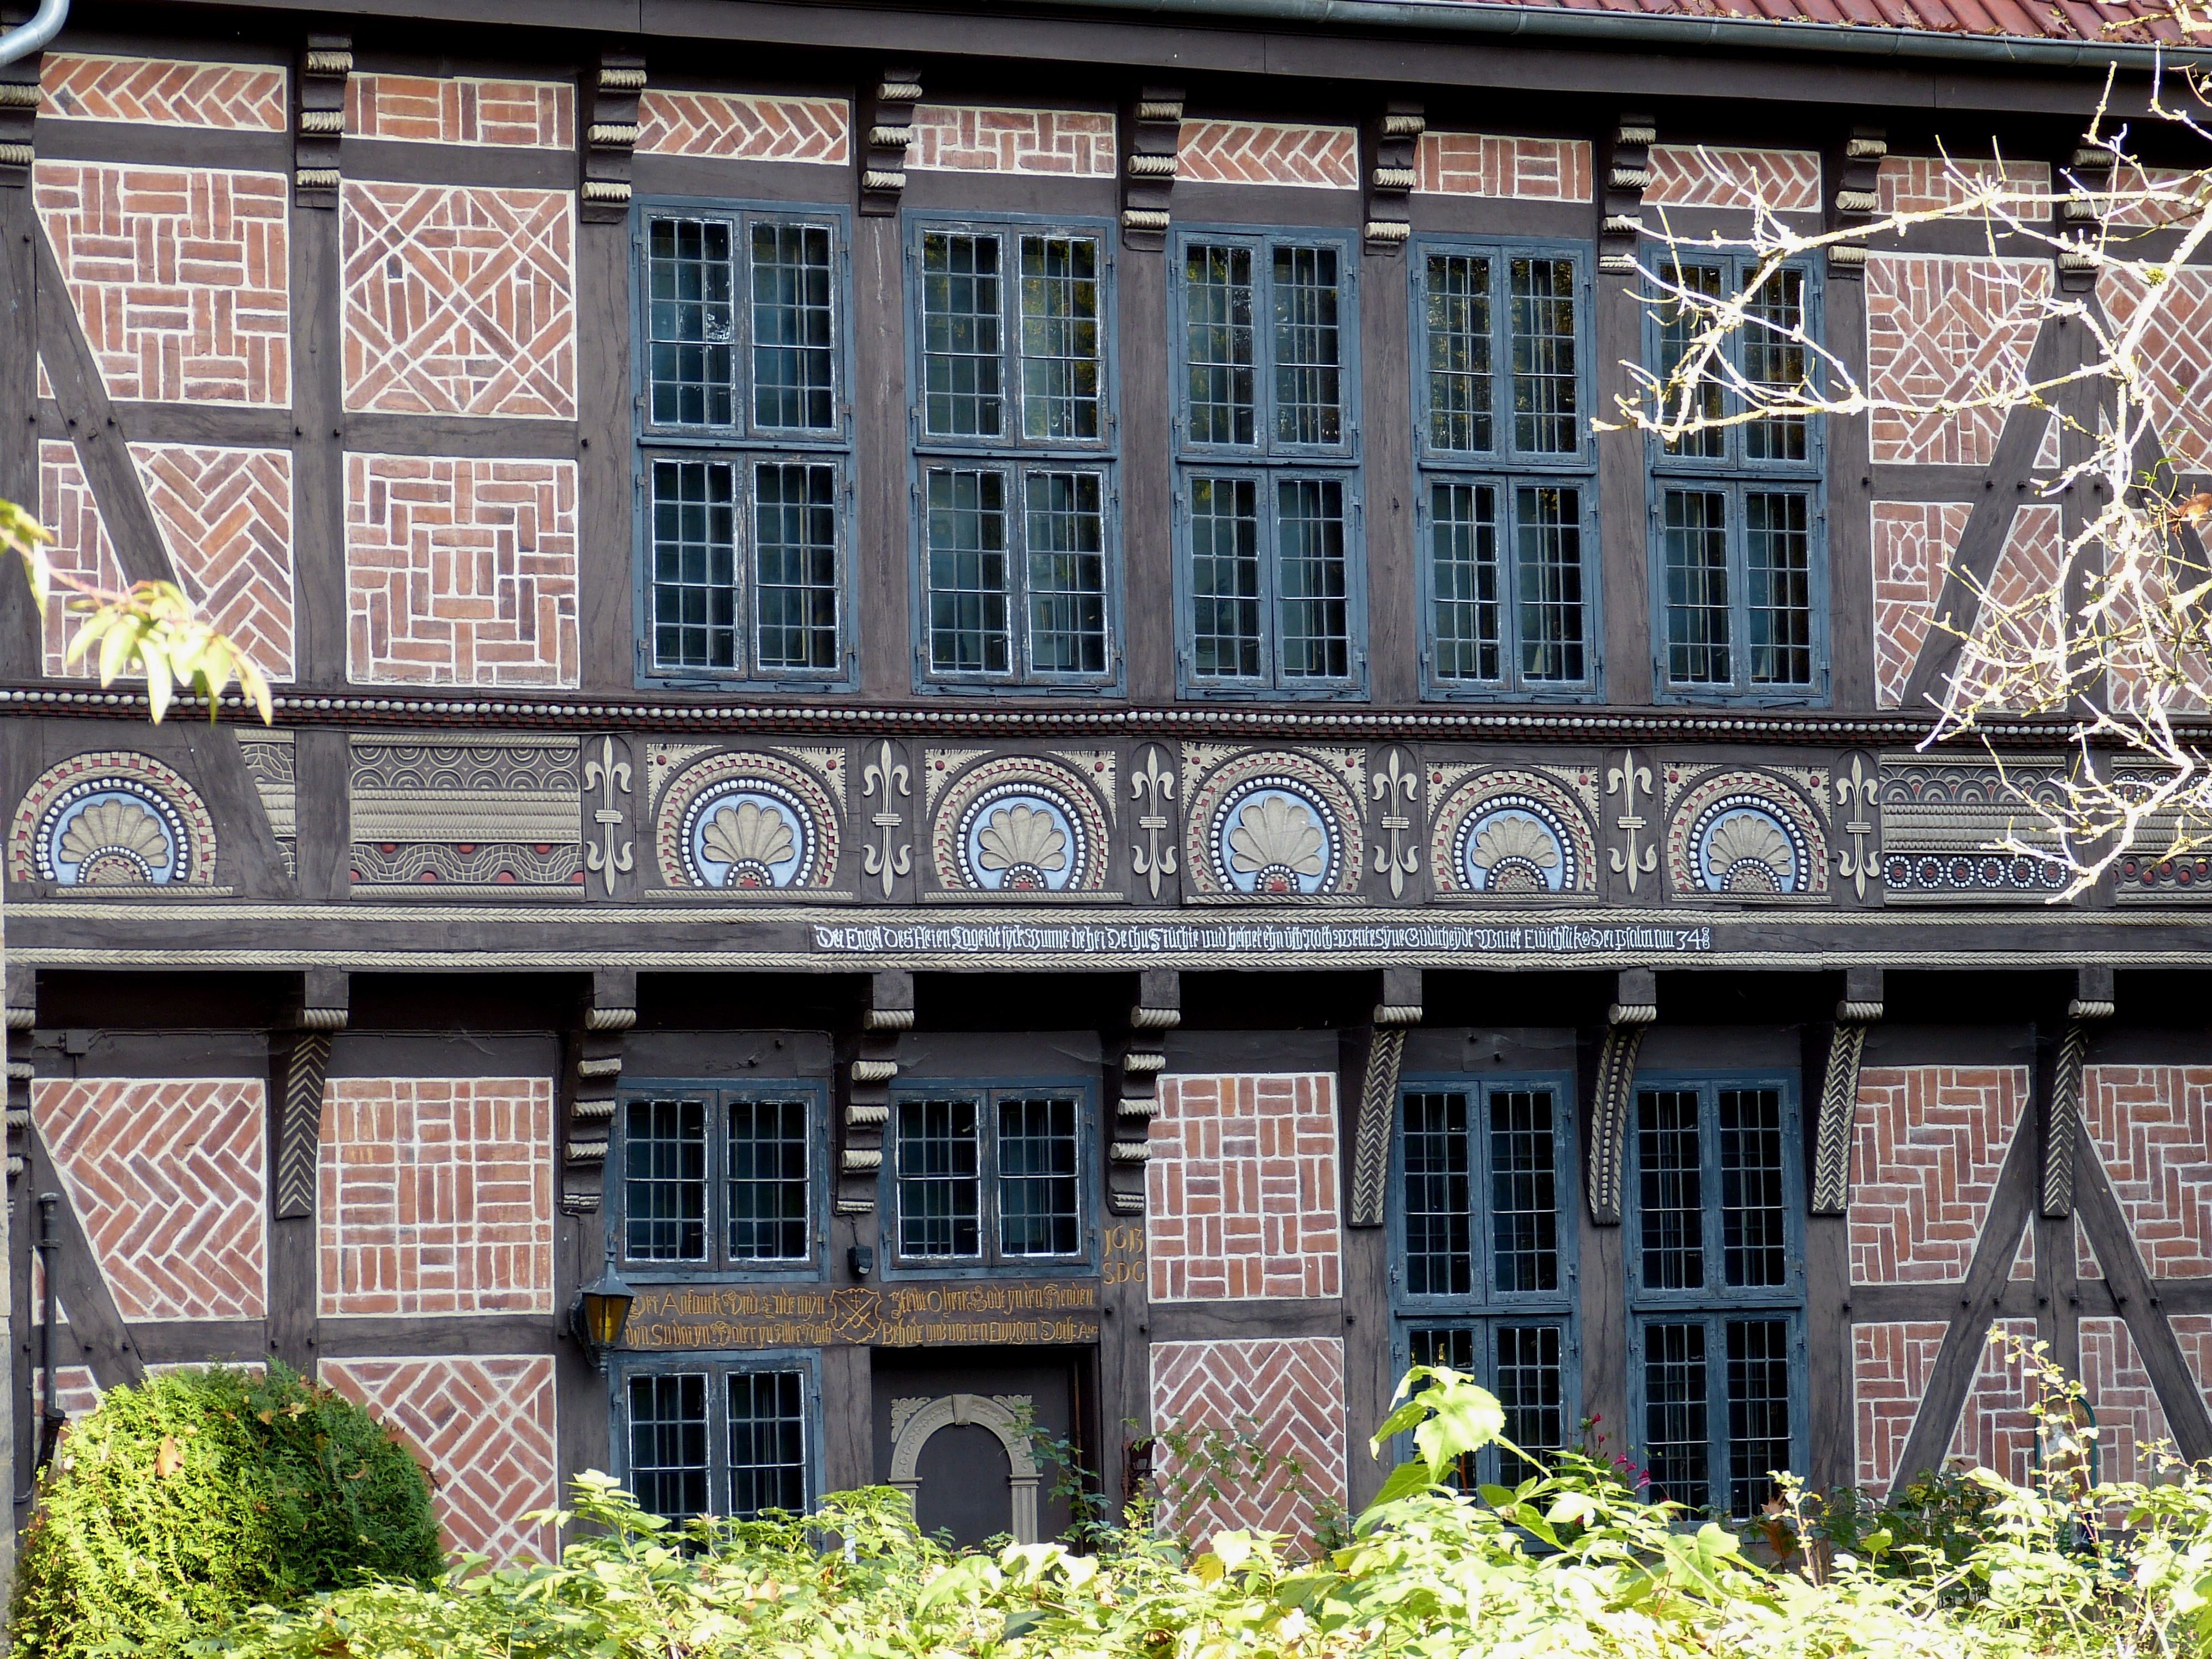
architecture, wood, mansion, house, window, building, home, downtown, bar, cottage, facade, property, brick, old town, estate, historically, neighbourhood, fachwerkhaus, hauswand, truss, urban area, residential area, schaumburg